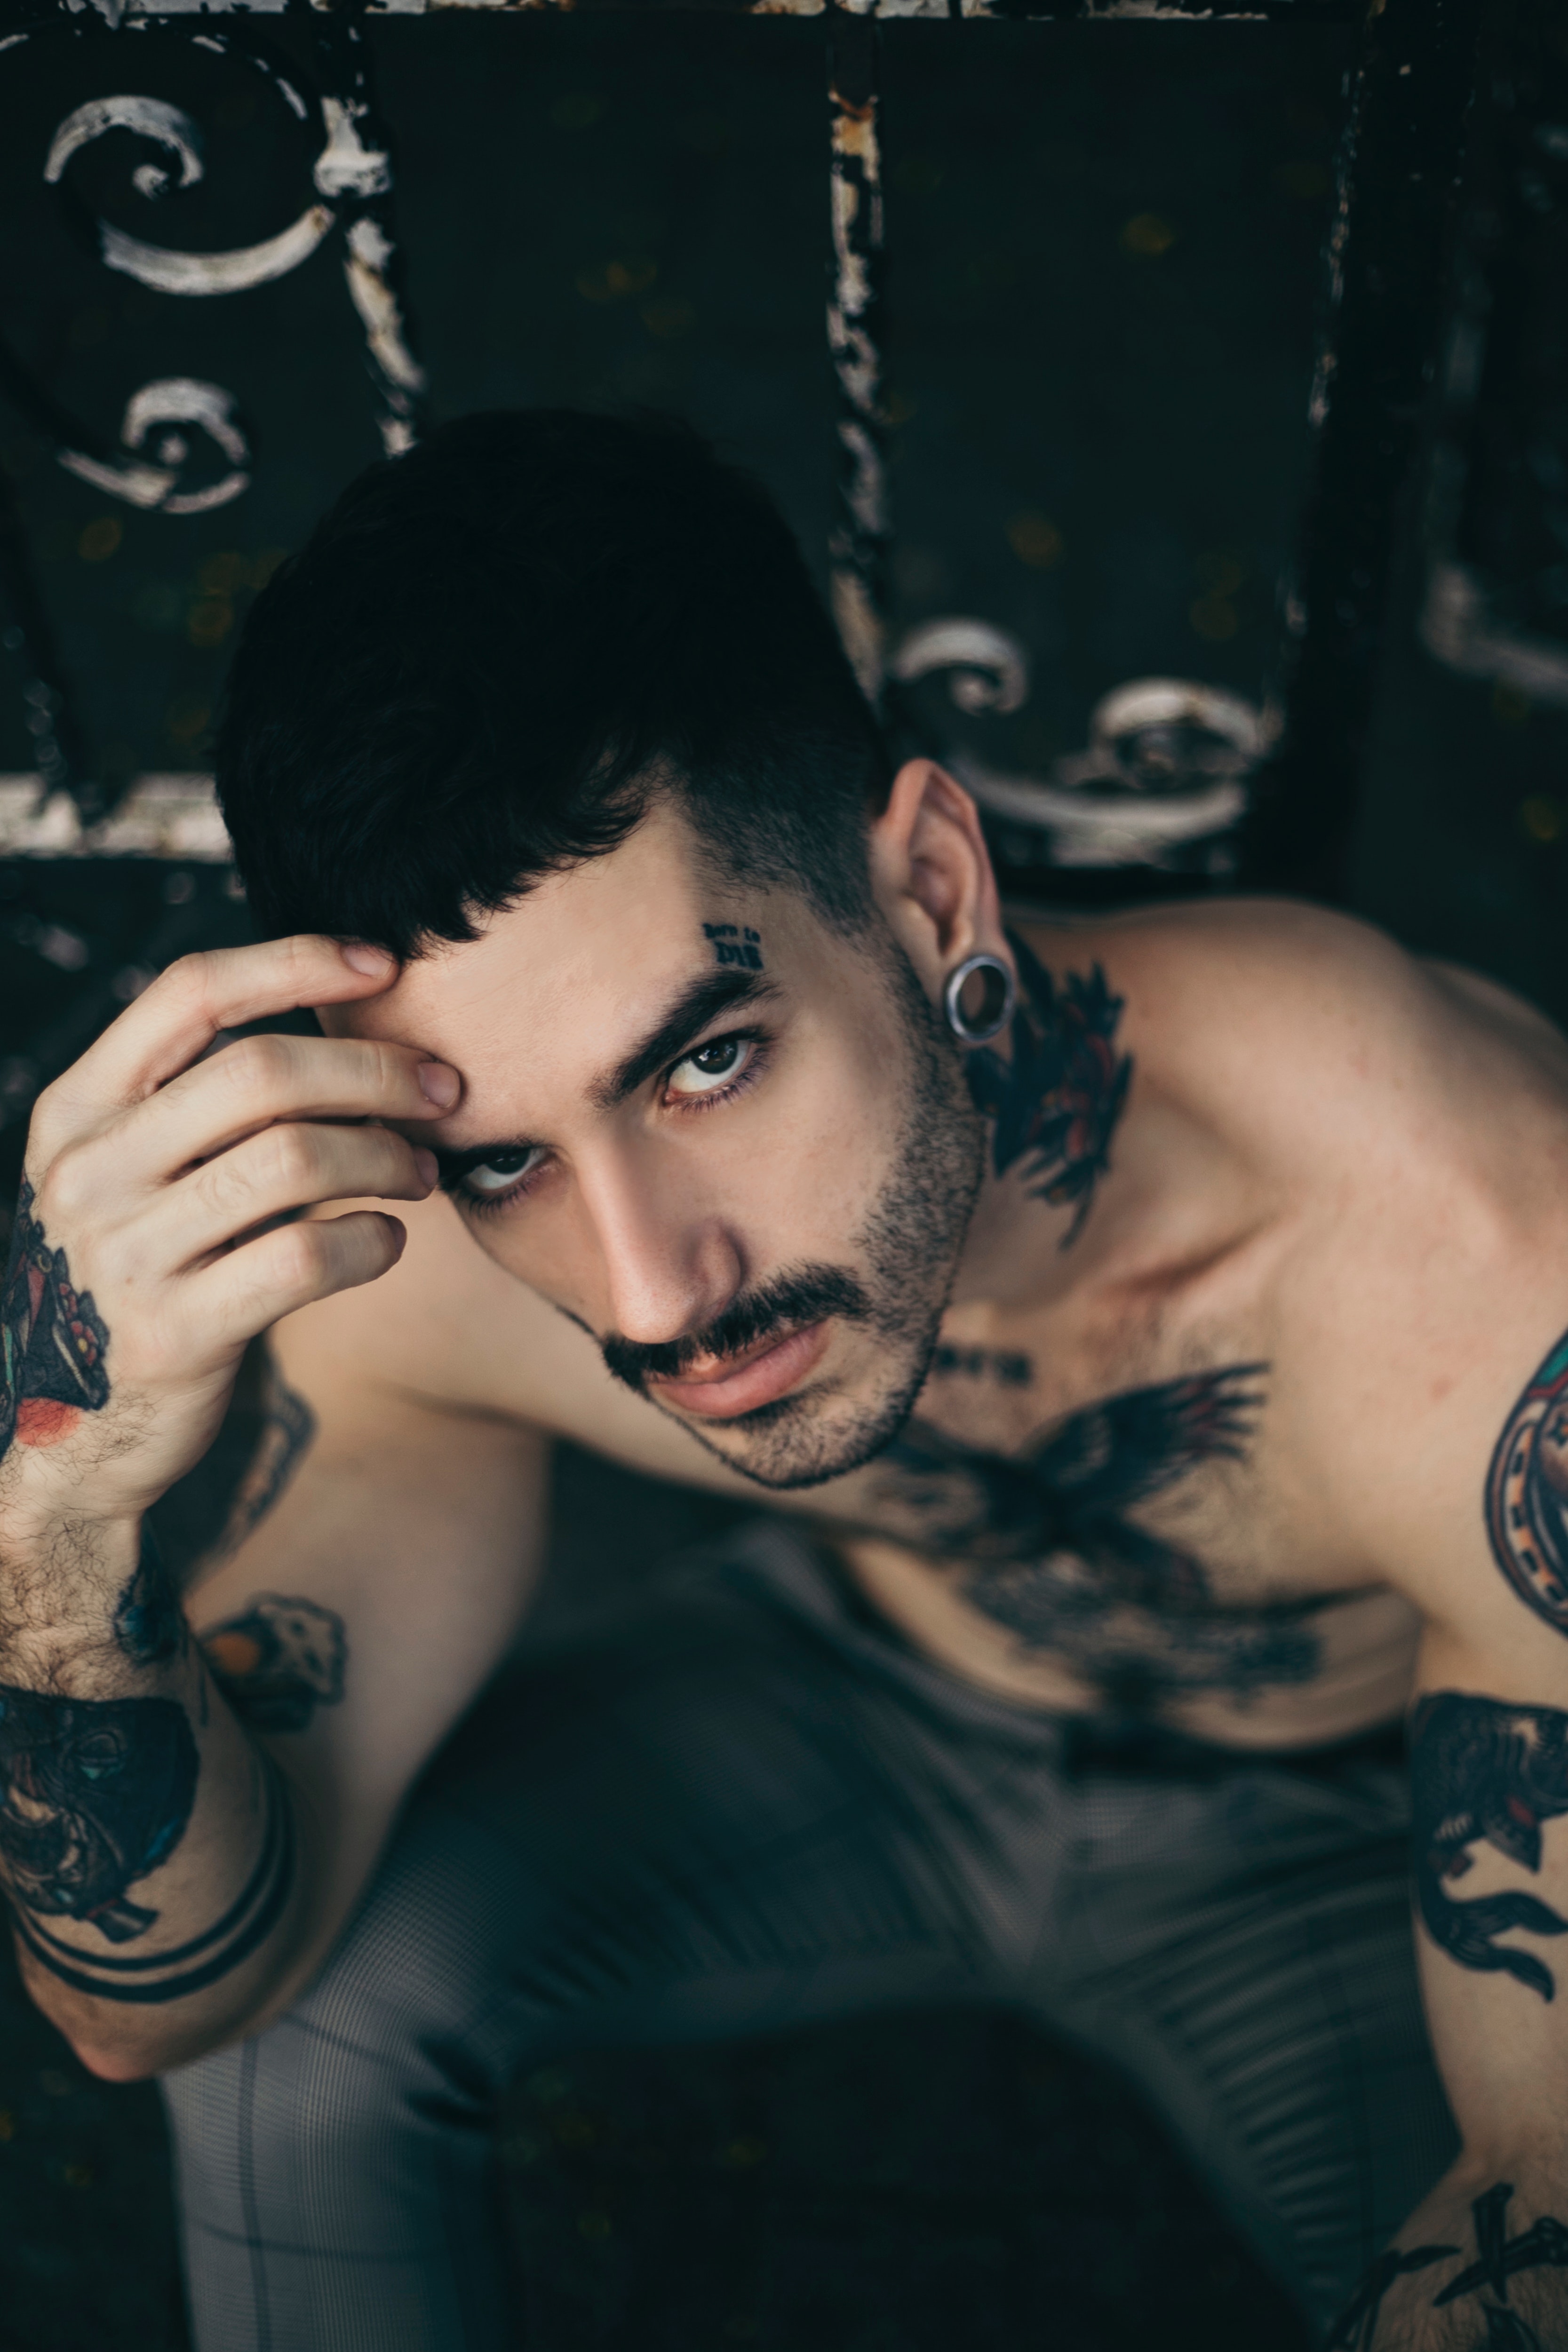
hair, cool, tattoo, head, fashion, skin, black hair, Barechested, eye, arm, human, muscle, hand, chest, neck, human body, photography, flesh, model, body piercing, finger, trunk, portrait, flash photography, photo shoot, Gothic fashion, ear